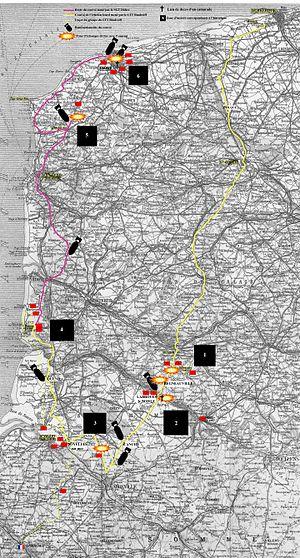
Cette carte illustre le déplacement du convoi de l'échelon lourd du GC I/4 en mai 1940.
L'Escadrille SPA153 est une escadrille de l'armée de l'air française créée lors de la première guerre mondiale. Elle est toujours active et est la 2ᵉ des trois escadrilles de l'escadron de chasse 1/3 Navarre sur la base aérienne de Nancy-Ochey.